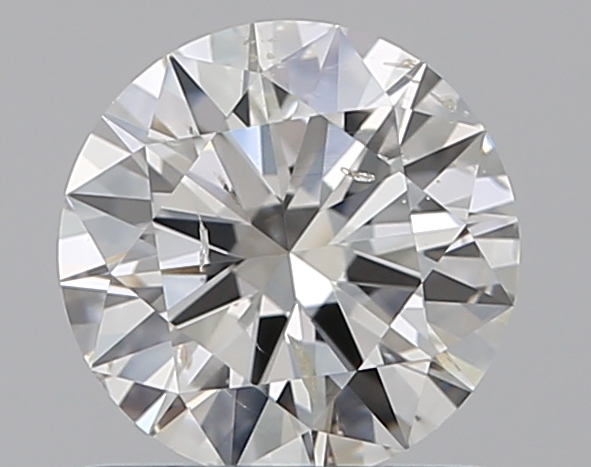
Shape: round
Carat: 0.8
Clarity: SI2
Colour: H
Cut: EX
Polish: EX
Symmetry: EX
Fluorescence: N
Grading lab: GIA
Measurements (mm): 6.06 x 6.07 x 3.57